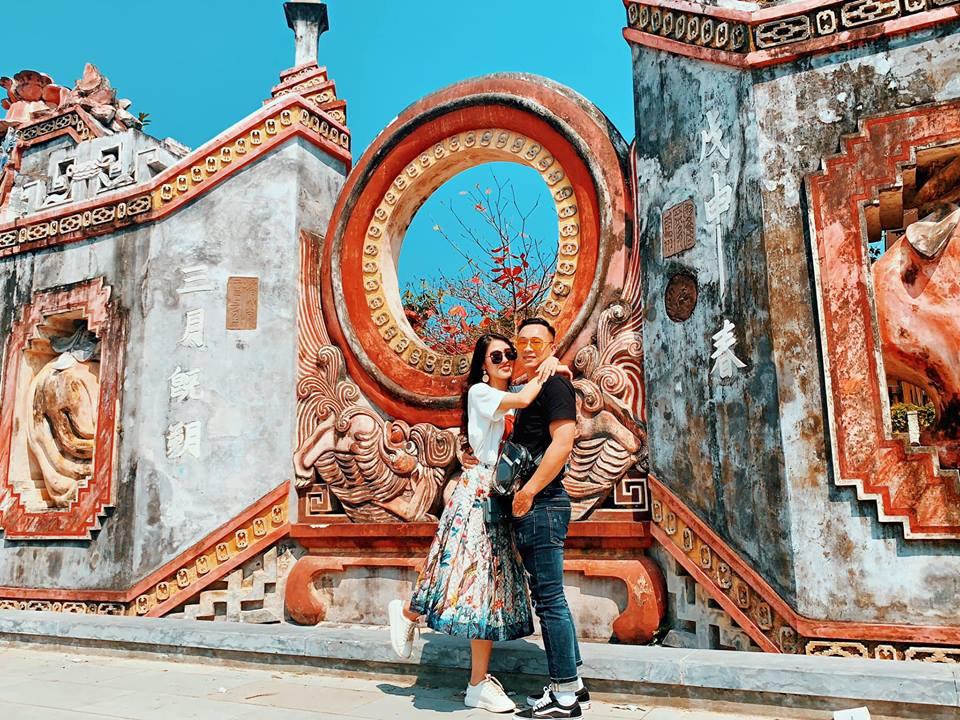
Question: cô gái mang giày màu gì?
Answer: cô ấy mang giày màu trắng